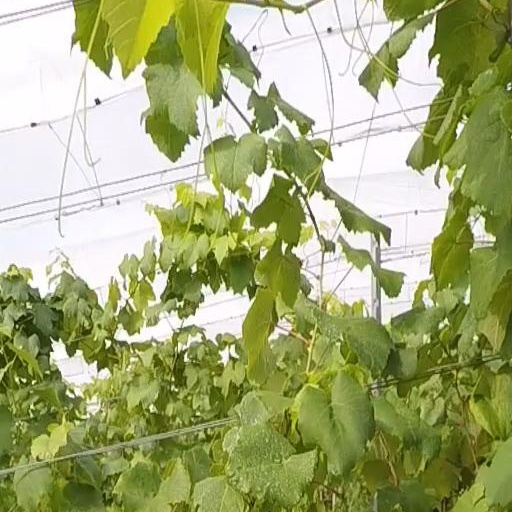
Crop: grape